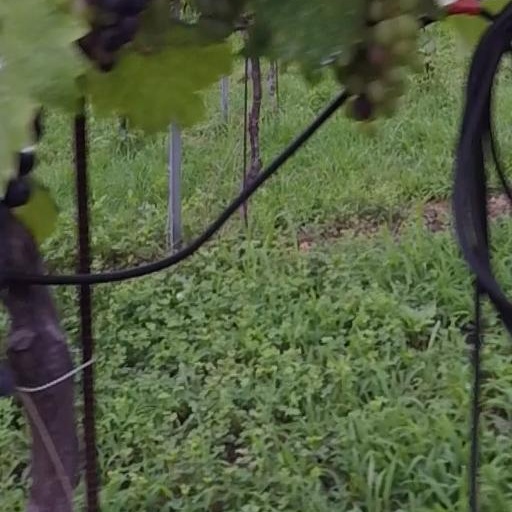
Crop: grape